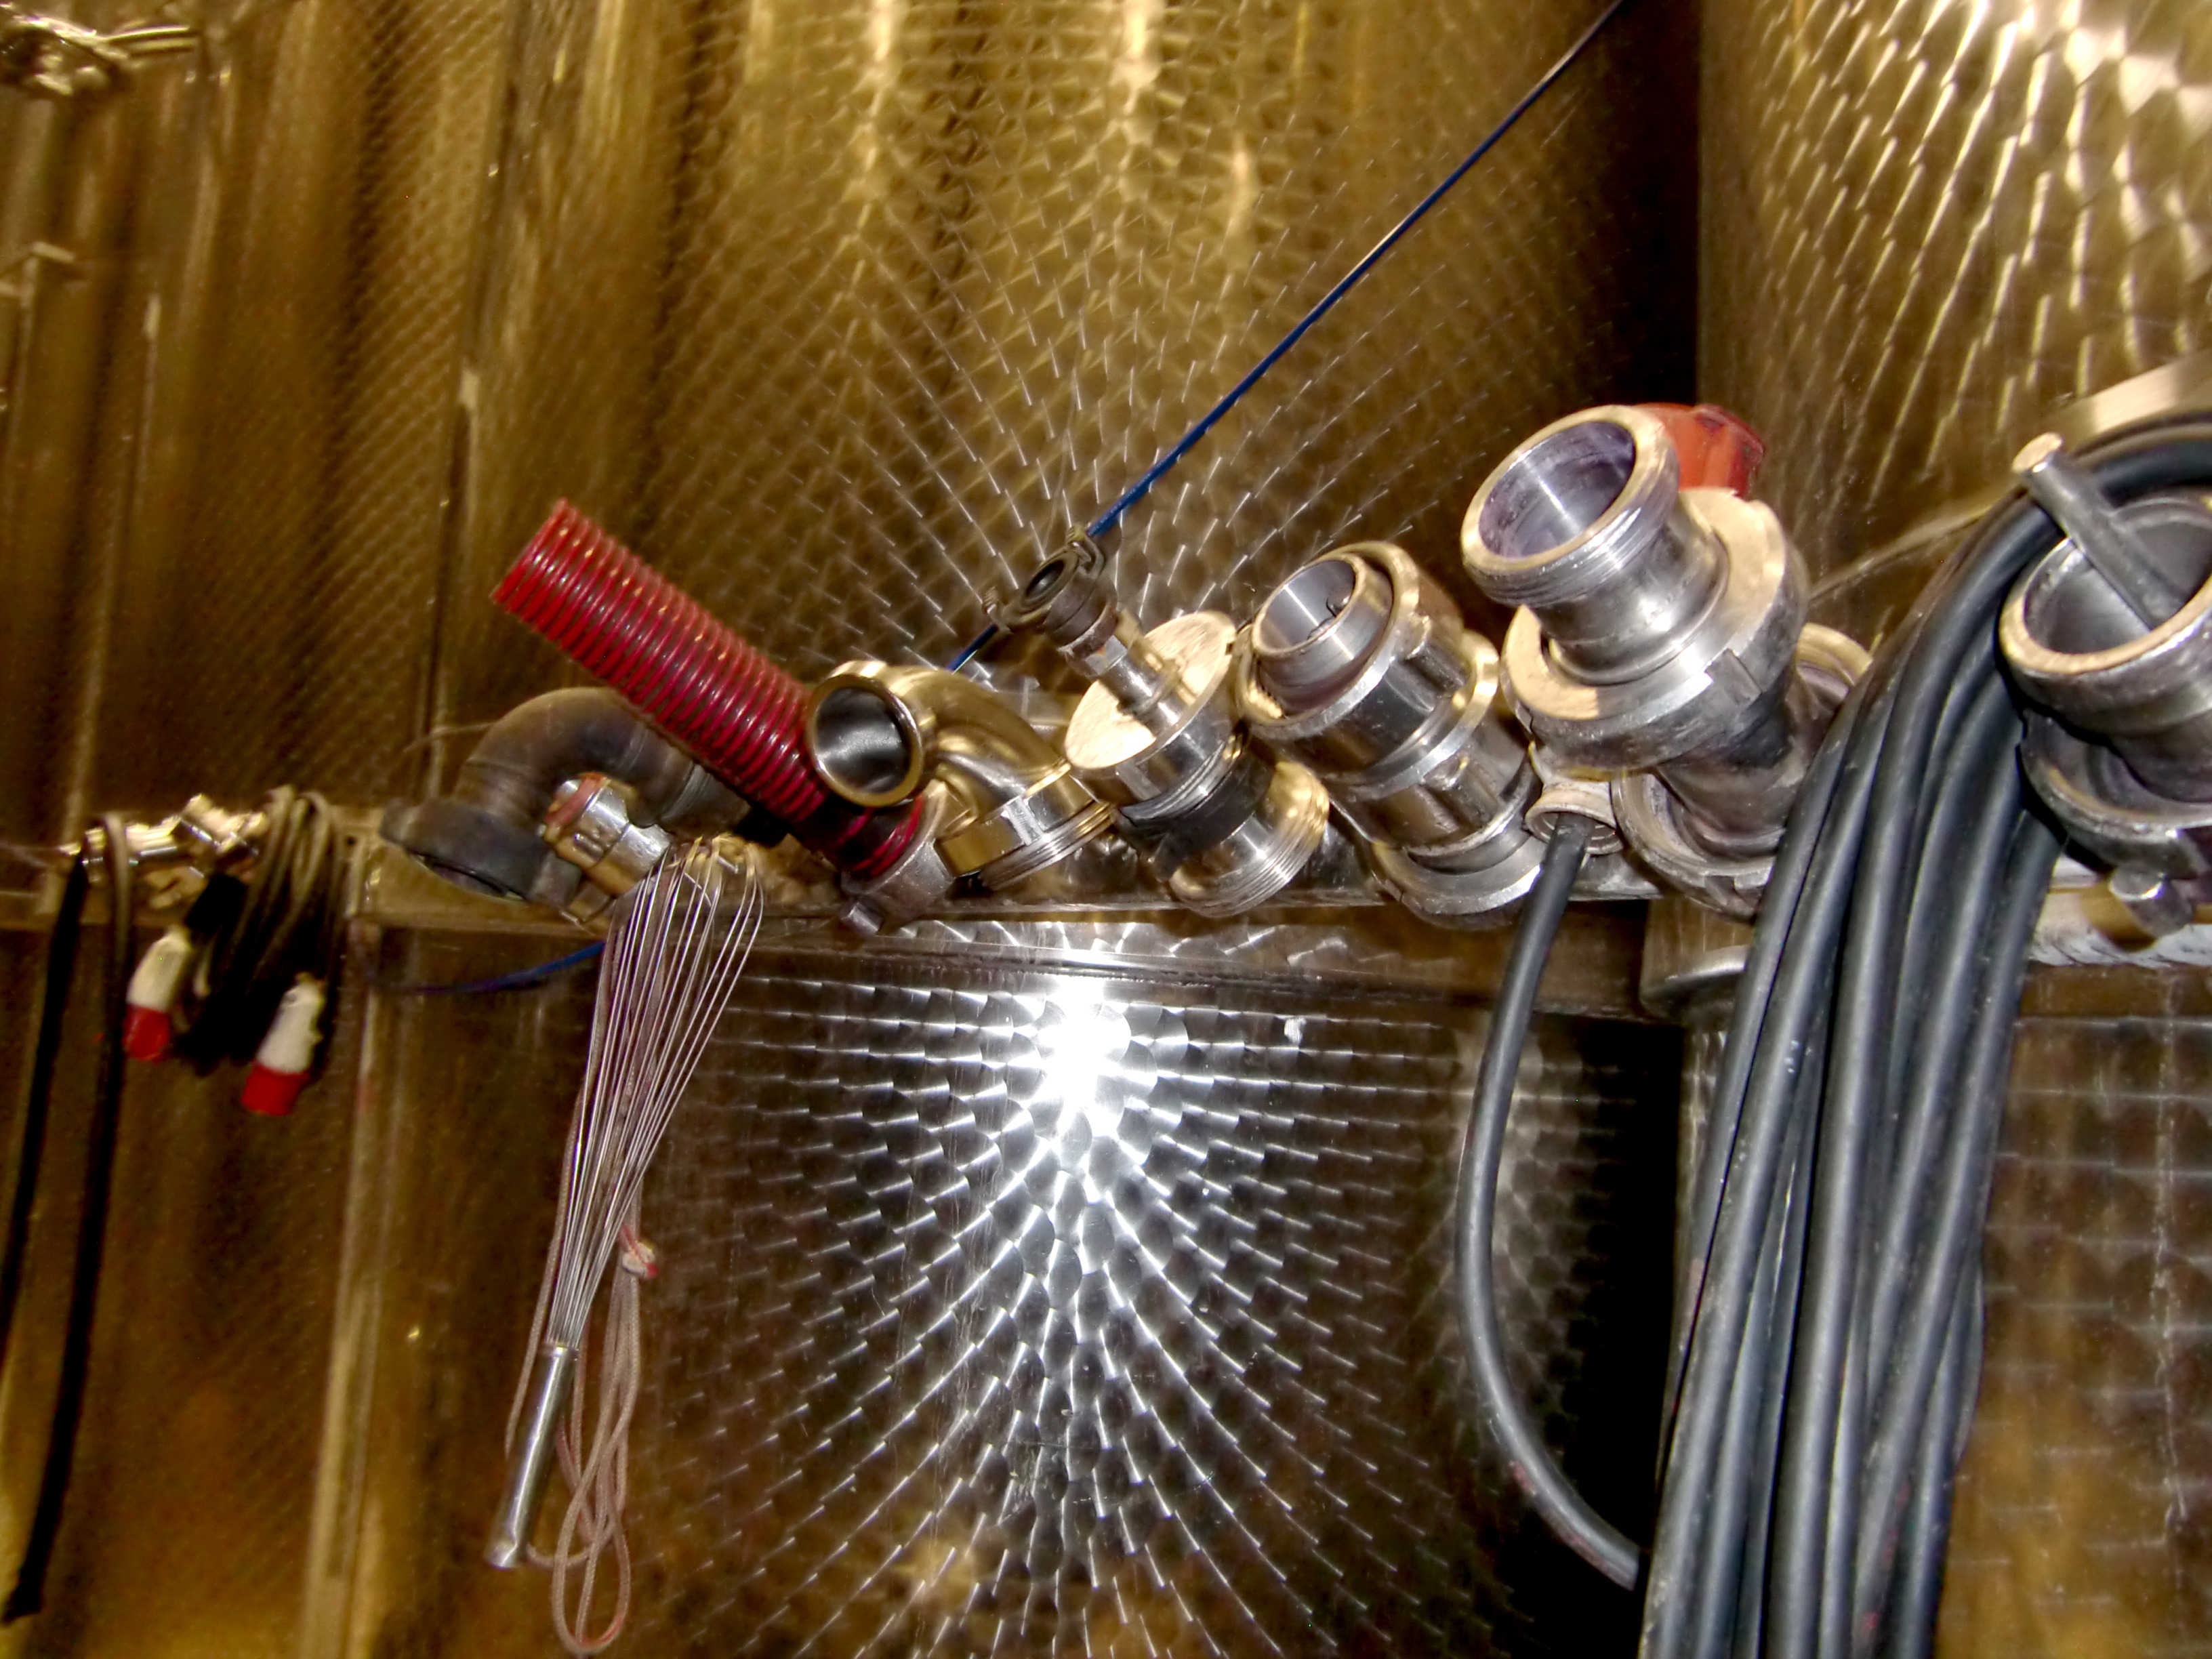
technology, steel, metal, barrel, brass, valves, keller